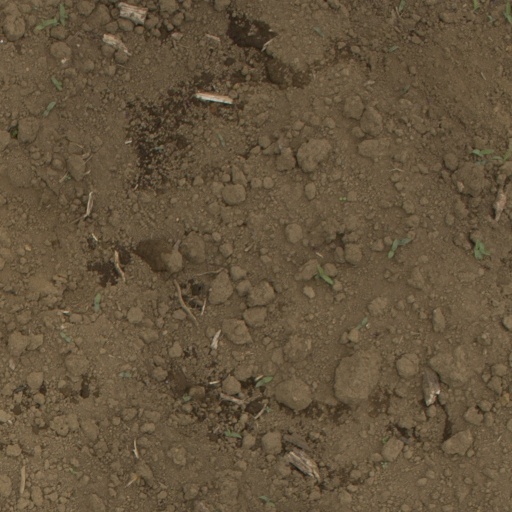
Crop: Jerusalem artichoke